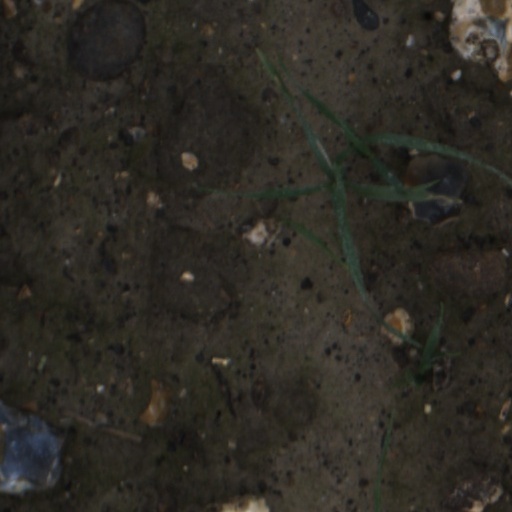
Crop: wheat